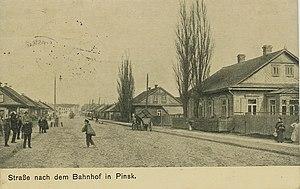
La 107ᵉ division d'infanterie est une unité de l'armée allemande créée en 1915 qui participe à la Première Guerre mondiale. Elle combat de 1951 à 1917 sur le front de l'est participant notamment à l'offensive de Gorlice-Tarnów et à la campagne contre la Serbie.
Le 41ᵉ corps de réserve est une grande unité de l'armée impériale allemande qui a combattu pendant la Première Guerre mondiale. Créé en en décembre 1914 sur le front de l'Ouest, il est rapidement transféré sur le front de l'Est où il reste jusqu'à sa dissolution en mars 1918.